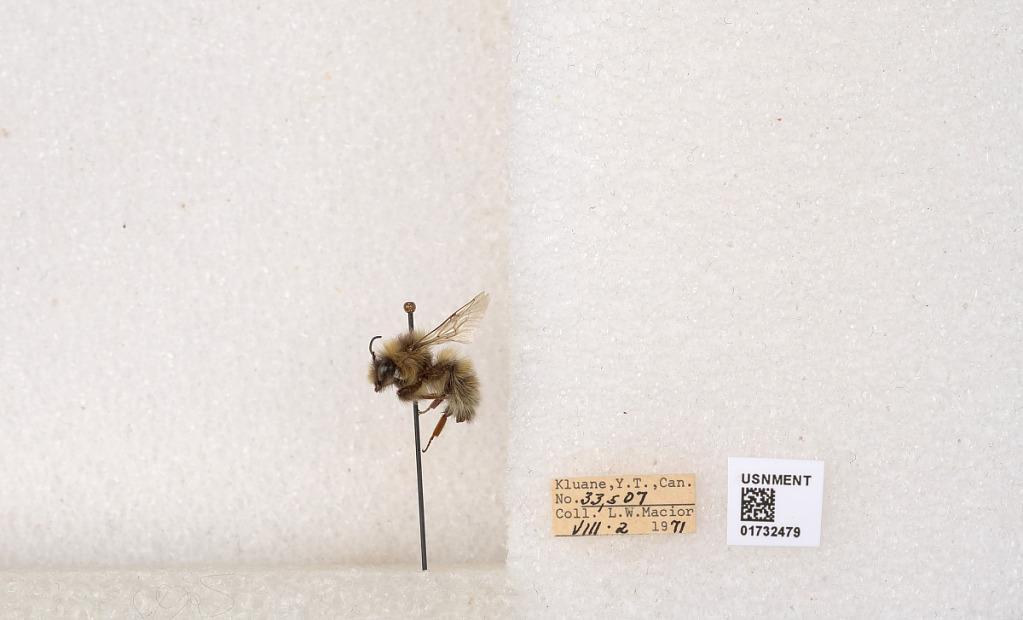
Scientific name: Bombus (Pyrobombus) sylvicola Kirby
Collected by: L. Macior
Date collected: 1971-8-2
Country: Canada
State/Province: Yukon Teritory
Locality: Kluane National Park and Reserve
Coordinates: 60.7493, -139.504